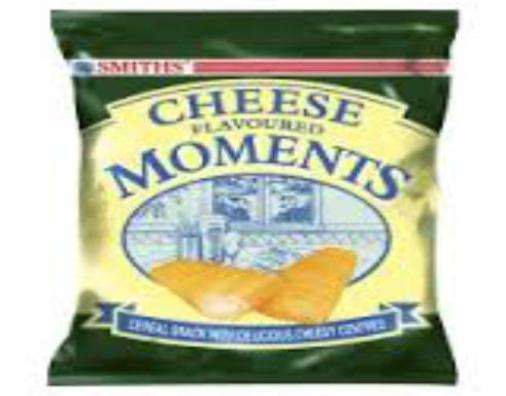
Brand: cheese flavoured moments
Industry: Food